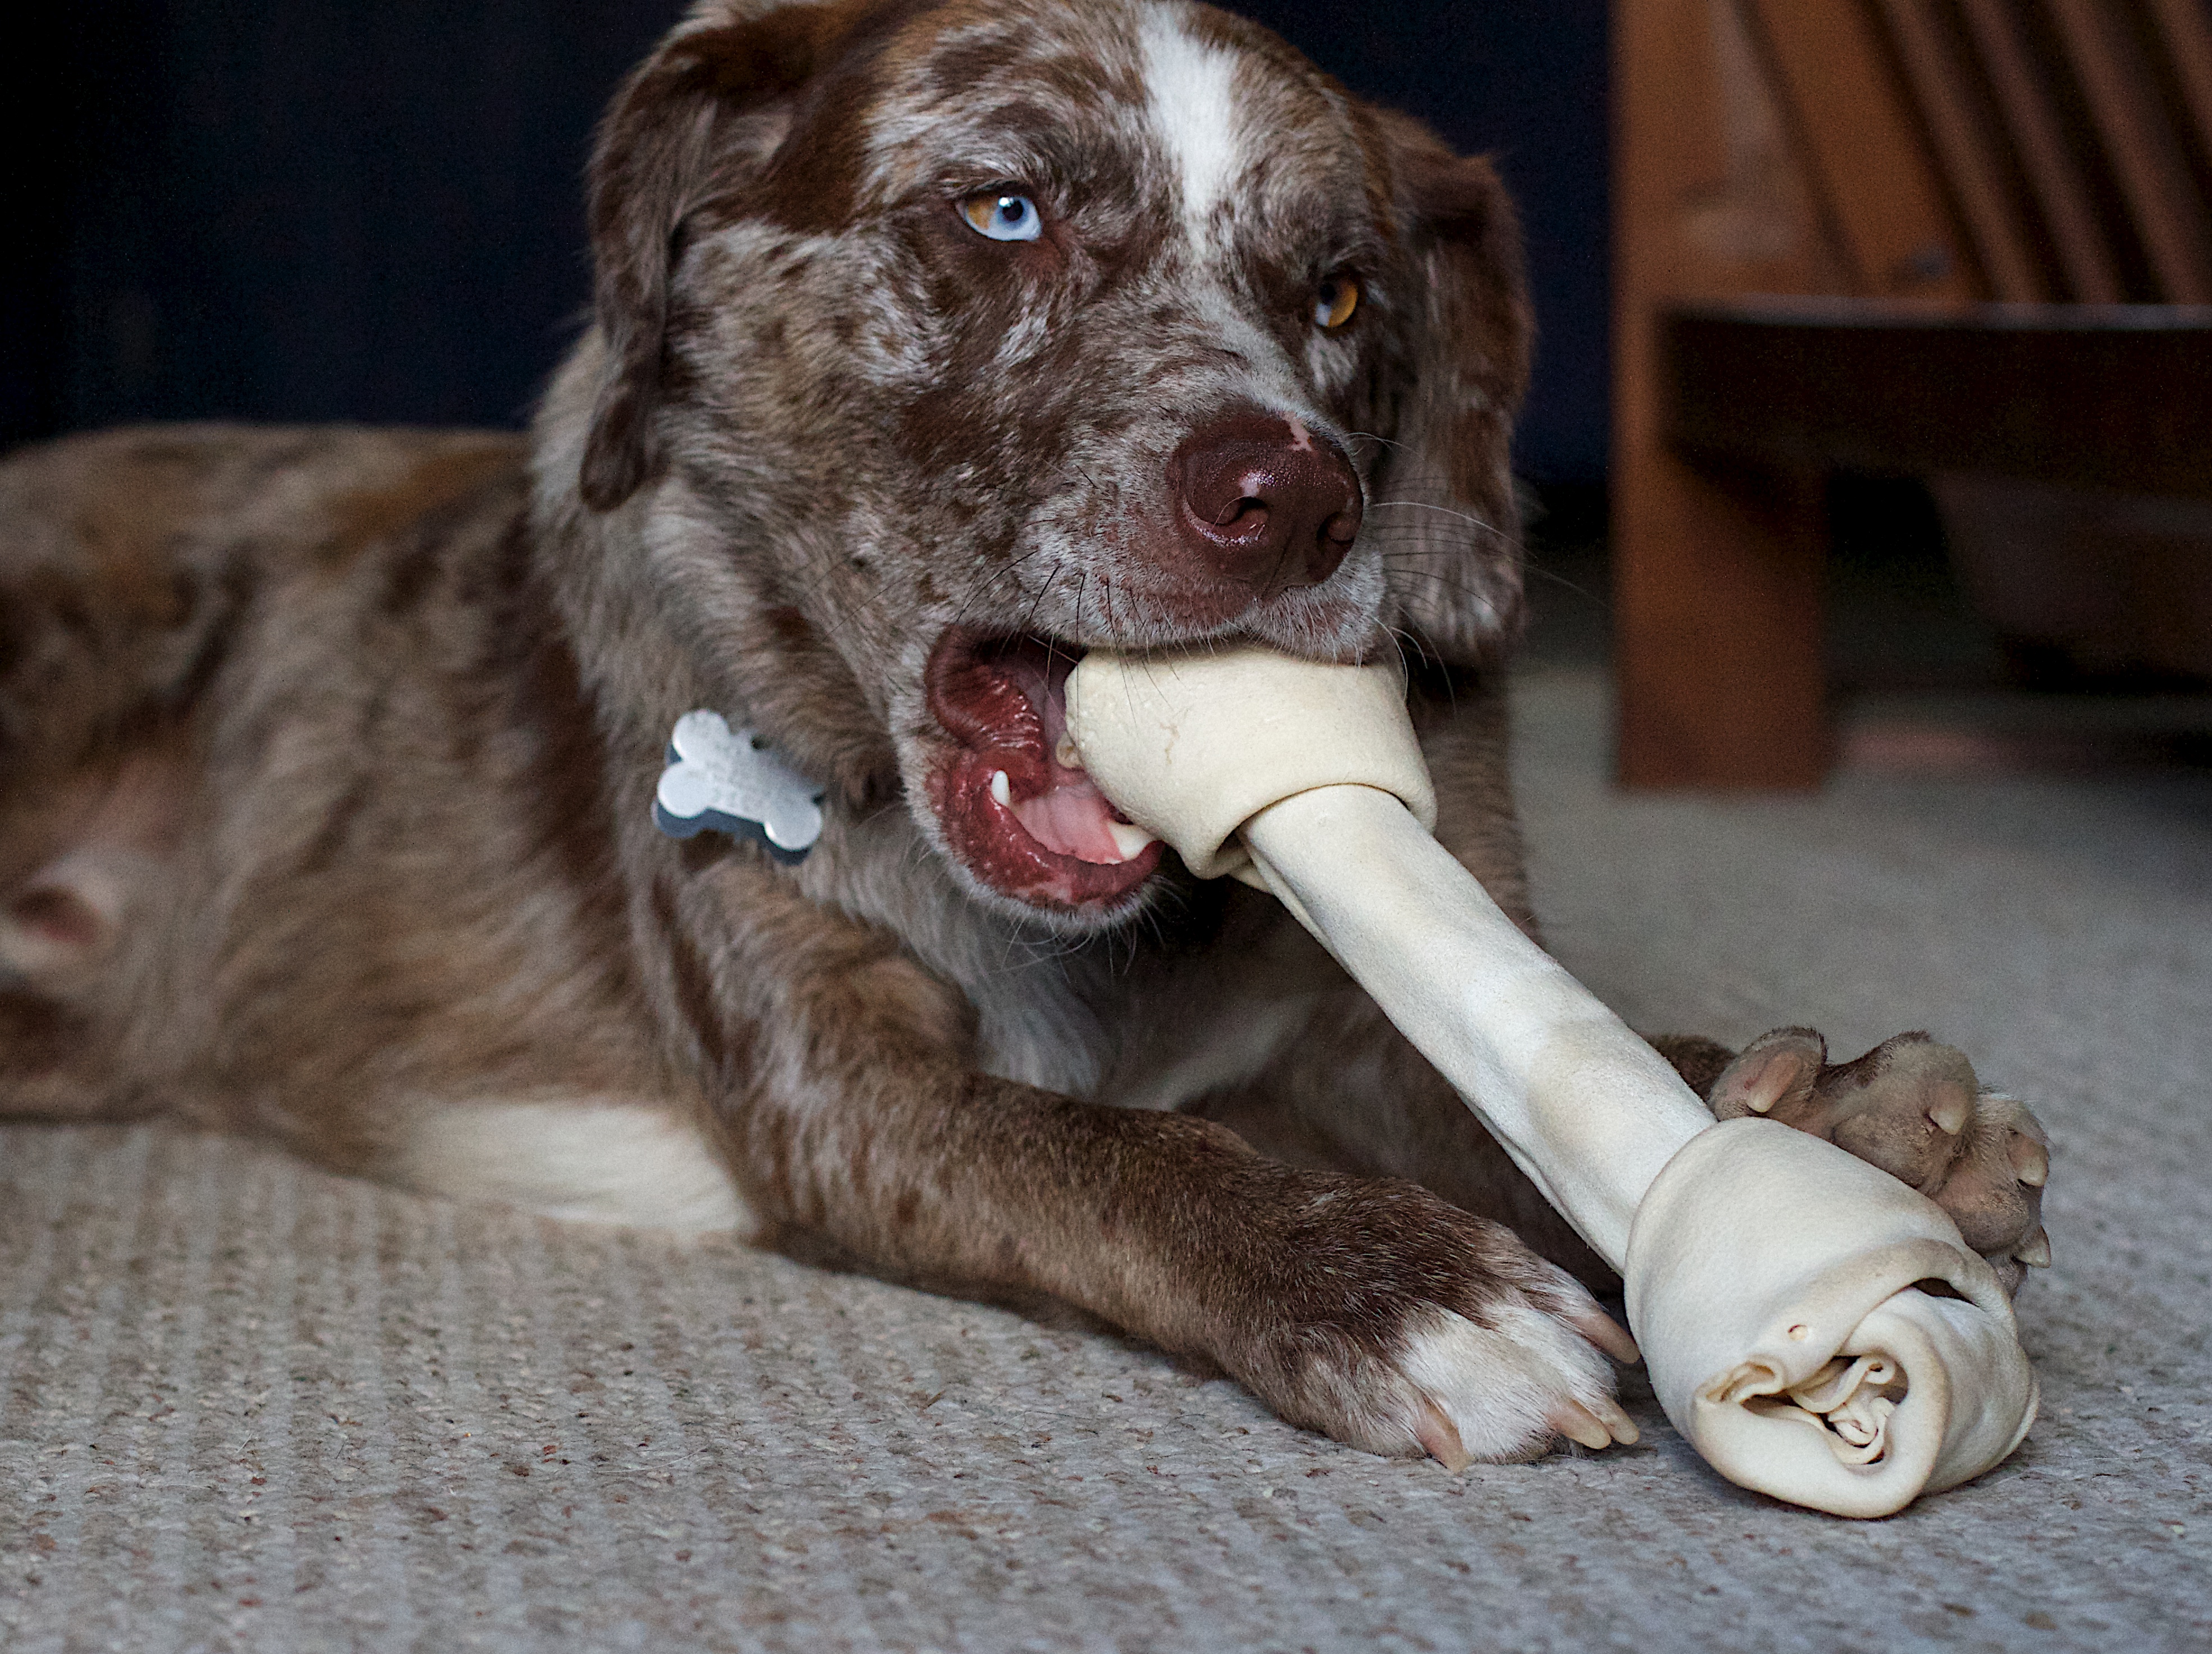
puppy, dog, mammal, vertebrate, felix, dog breed, street dog, dog like mammal, dog crossbreeds